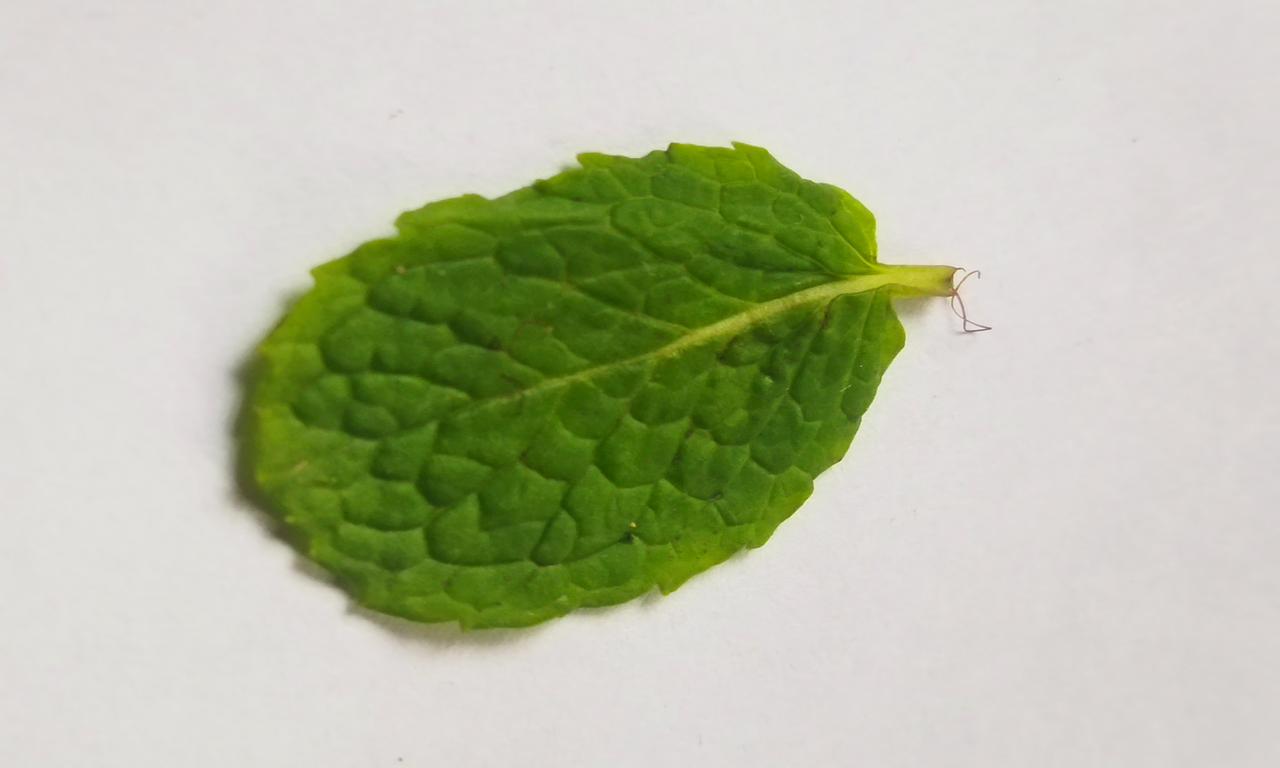
Label: Fresh